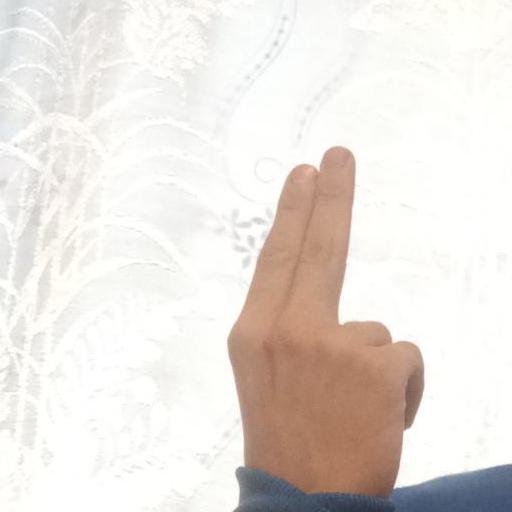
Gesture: two_up_inverted